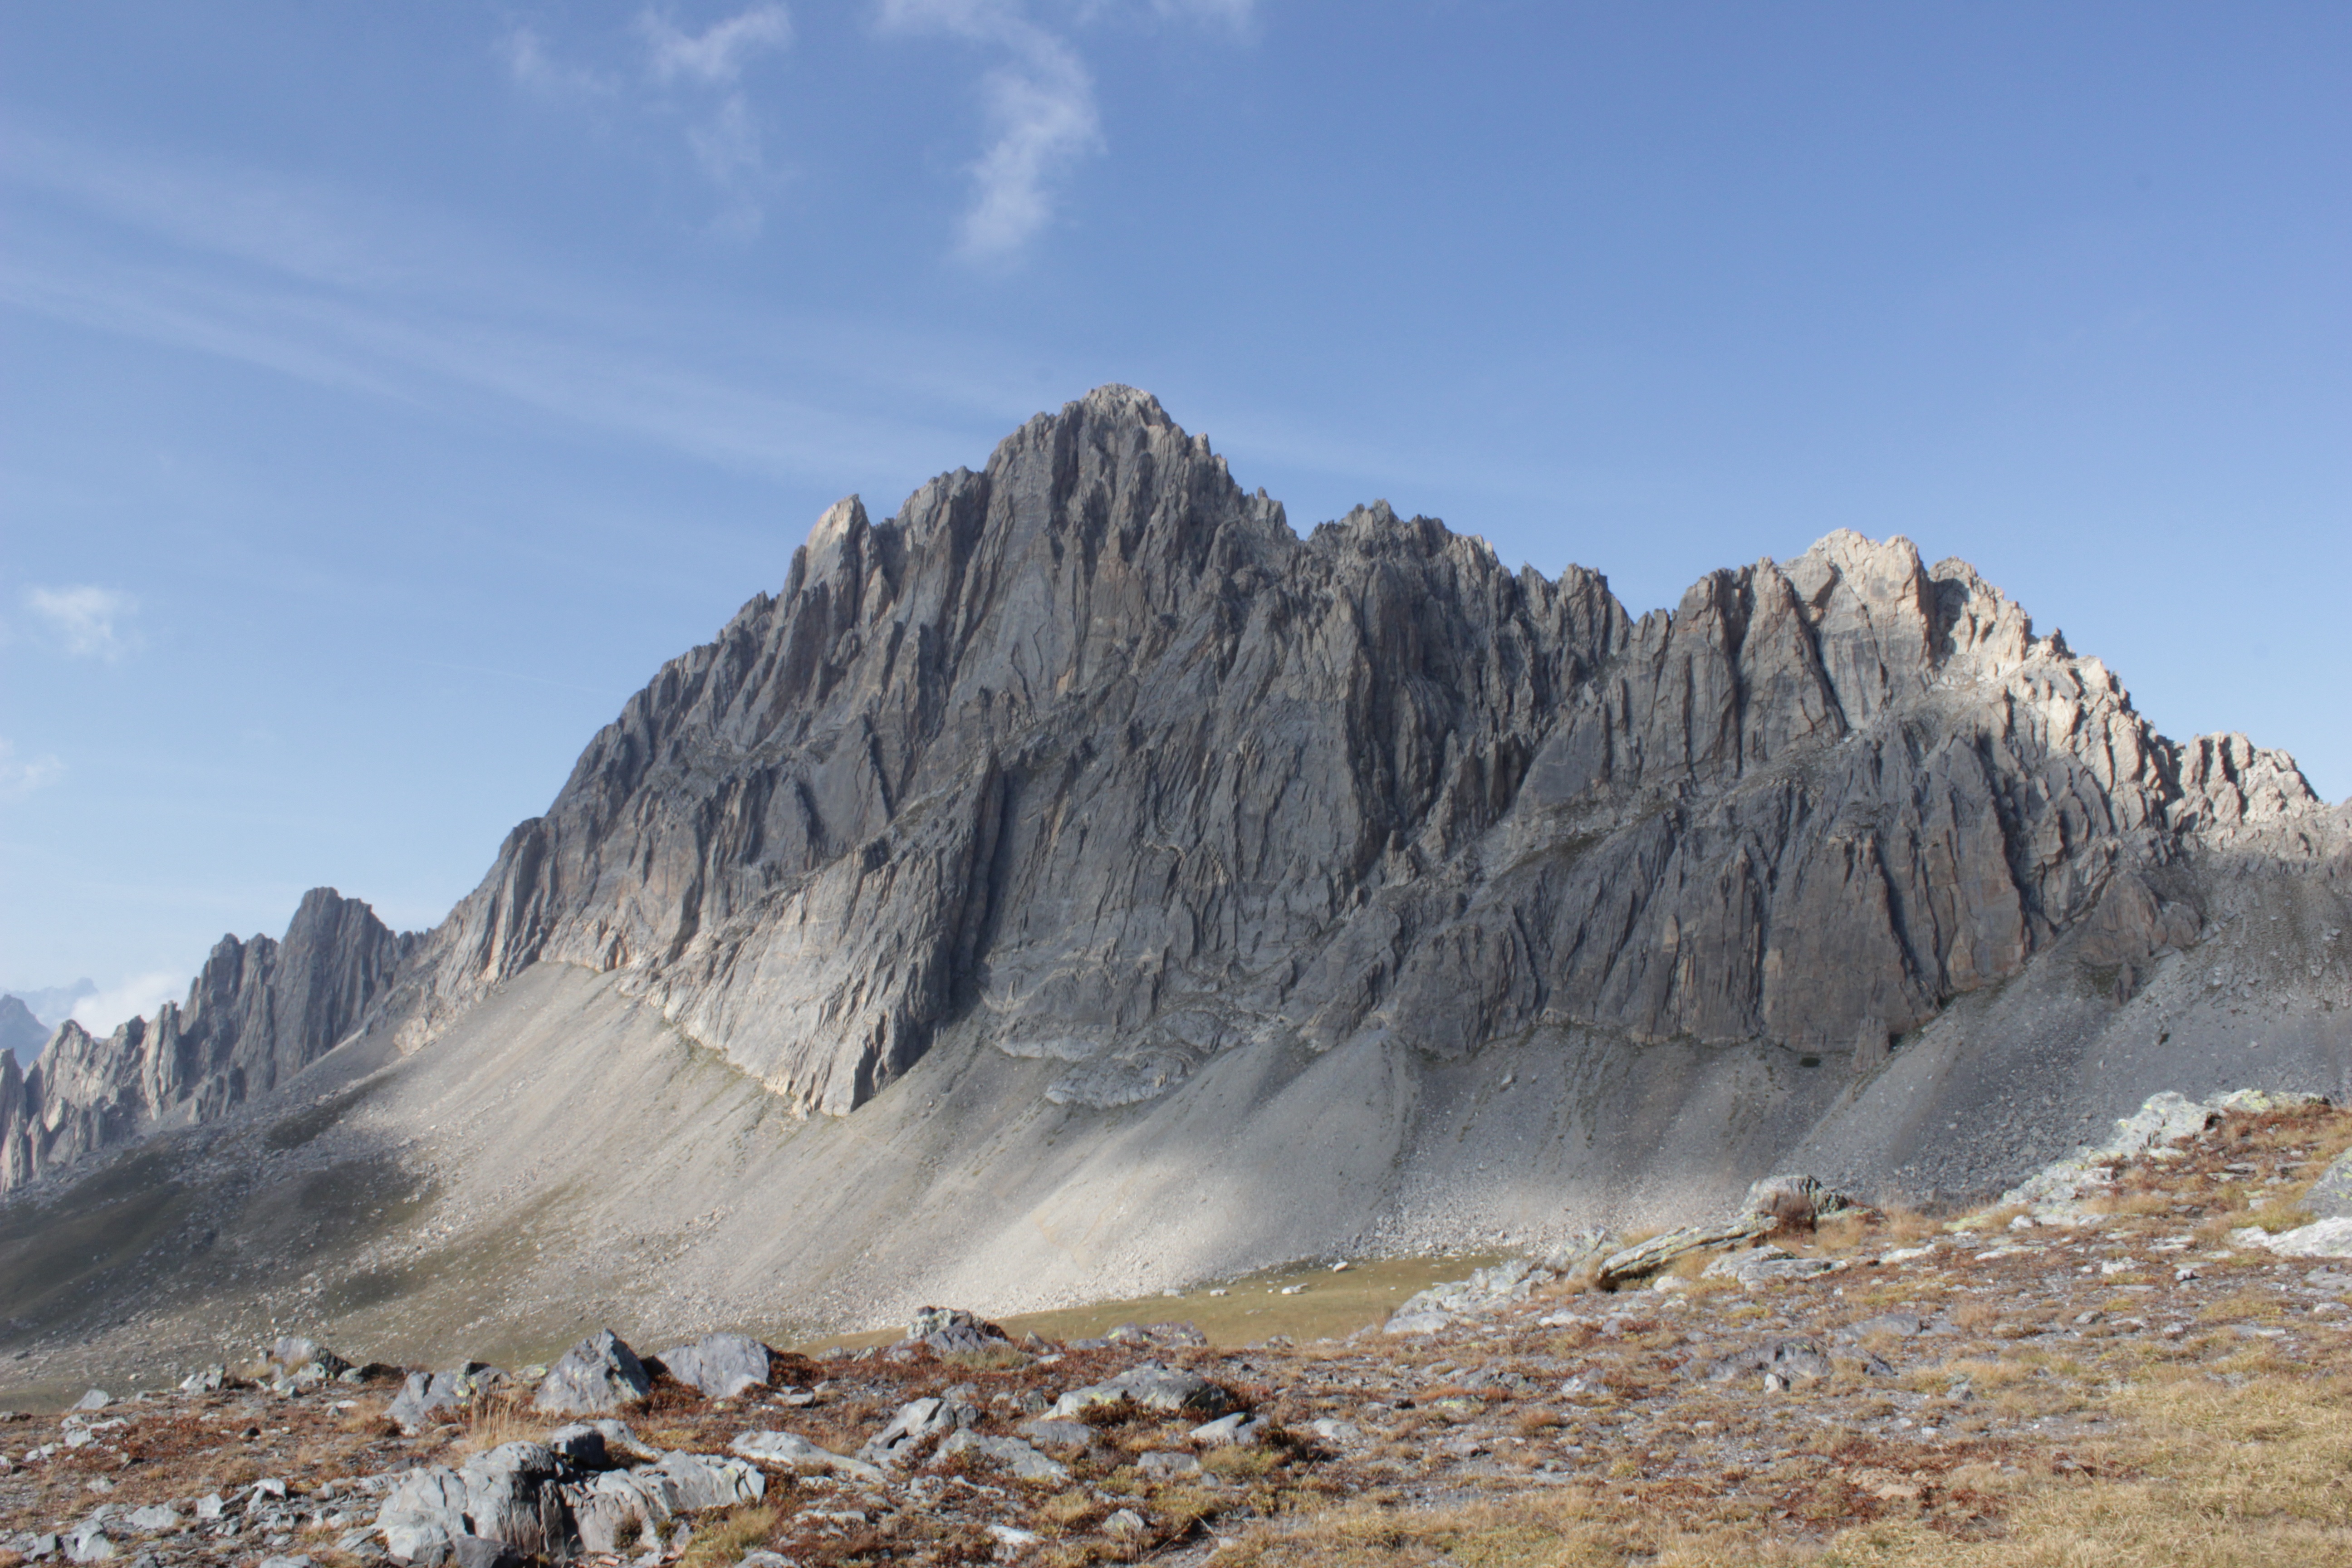
landscape, wilderness, walking, mountain, sky, adventure, mountain range, alpine, terrain, ridge, summit, geology, badlands, plateau, fell, moraine, landform, mountain pass, summit way, geographical feature, mountainous landforms